Compacta (typeface)

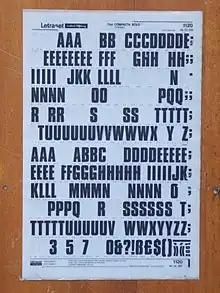
Compacta Bold on Letraset transfers

Compacta was reportedly designed to be similar to stencilled alphabets of the 1920s and to the 'much lusted-after' Schmalfette Grotesk, an upper-case only predecessor to Haettenschweiler, which had tended to attract attention among British designers but was not available in the United Kingdom. Impact was released slightly later for similar reasons. Lambert taught typography at the London College of Printing as well as working for Letraset; he also curated the "Graphic Design Britain" anthology, as well as a book on lettering. The style of lettering Compacta is based on has been called gaspipe. It is also quite similar to the masthead of "Private Eye" (which is caps-only), designed by Matthew Carter around the same time. Carter would later design Helvetica Compressed for similar reasons.